Auren Hoffman

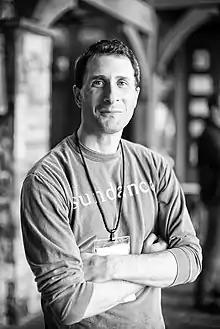
Hoffman in 2015

Auren Raphael Hoffman (born 1974) is an American entrepreneur, angel investor, author and CEO of SafeGraph, a firm that gathers location data from mobile devices and sells information about places and the movements of people.